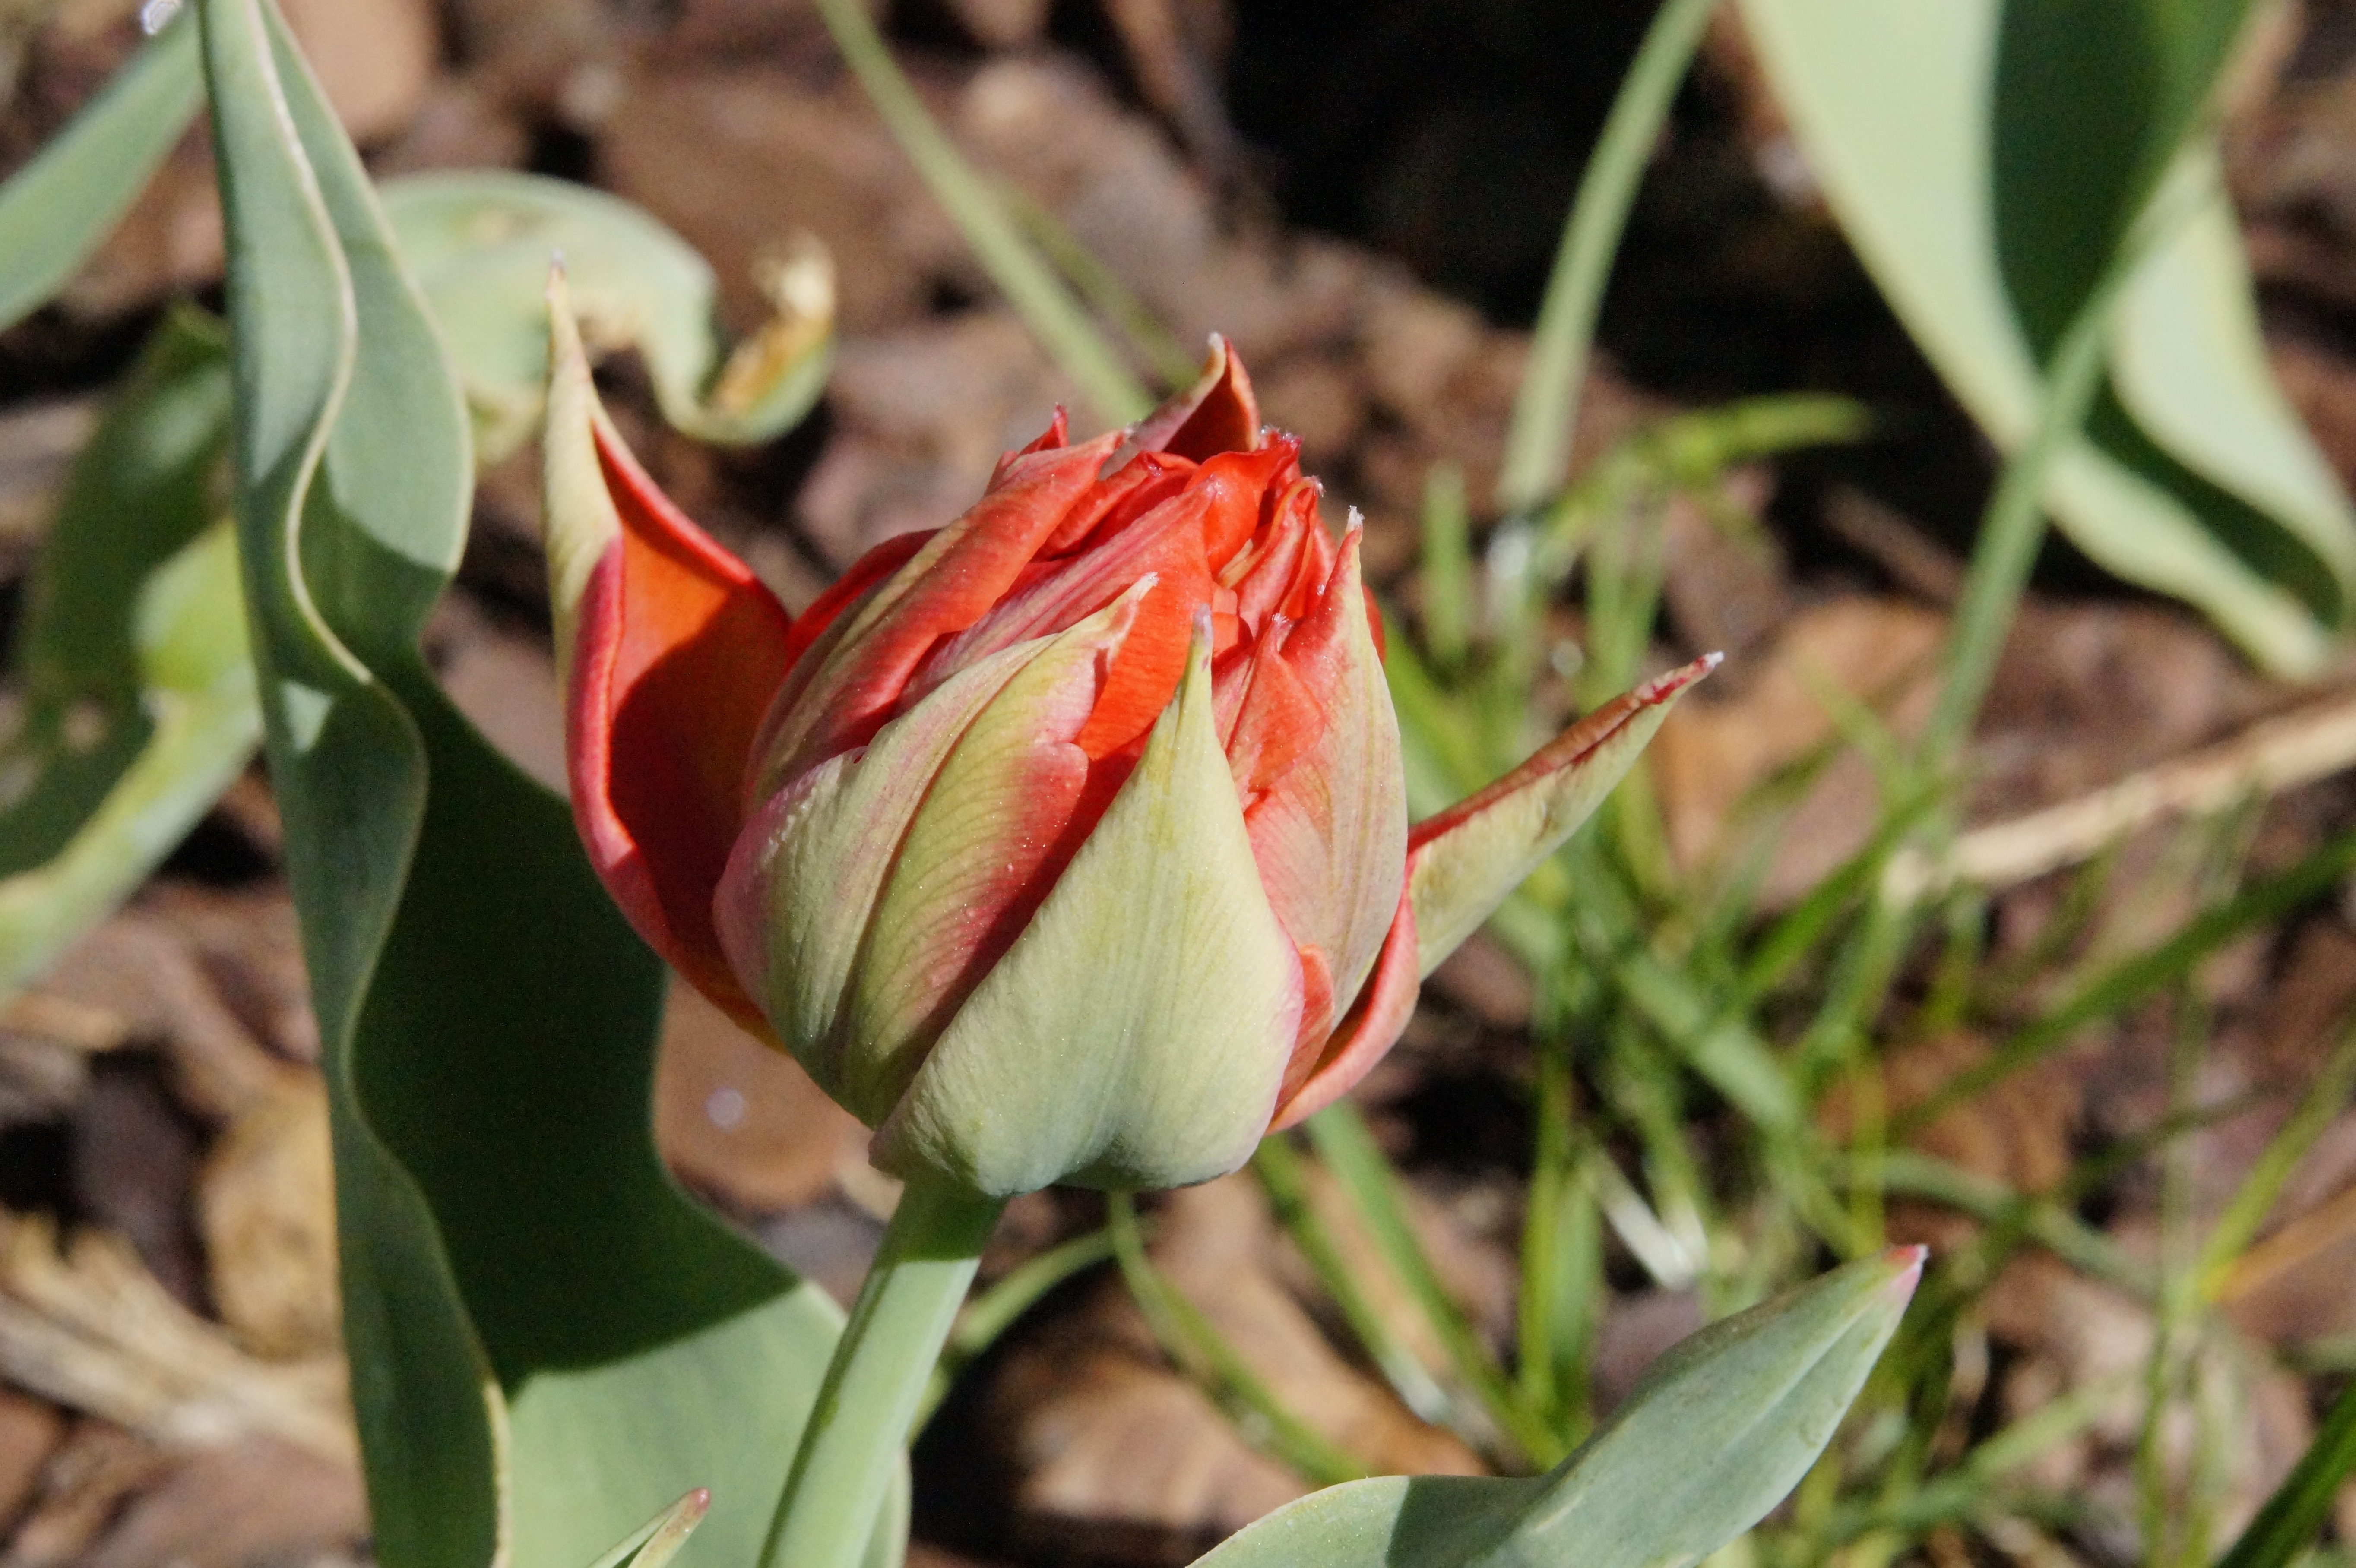
nature, blossom, plant, leaf, flower, petal, bloom, tulip, spring, red, botany, garden, flora, wildflower, start, bud, macro photography, bursting, flowering plant, at the beginning, lily family, land plant, fawn lily, popping up